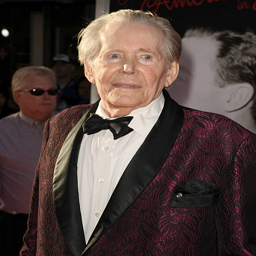
actor attends the festival opening night gala and world premiere of the newly restored .